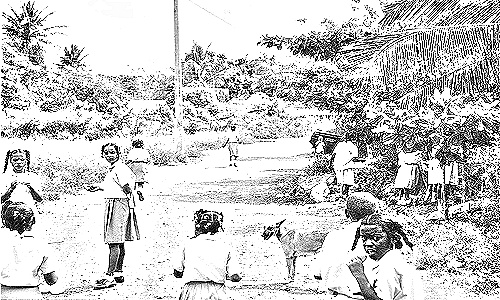
Portrait style: Sketch Portrait